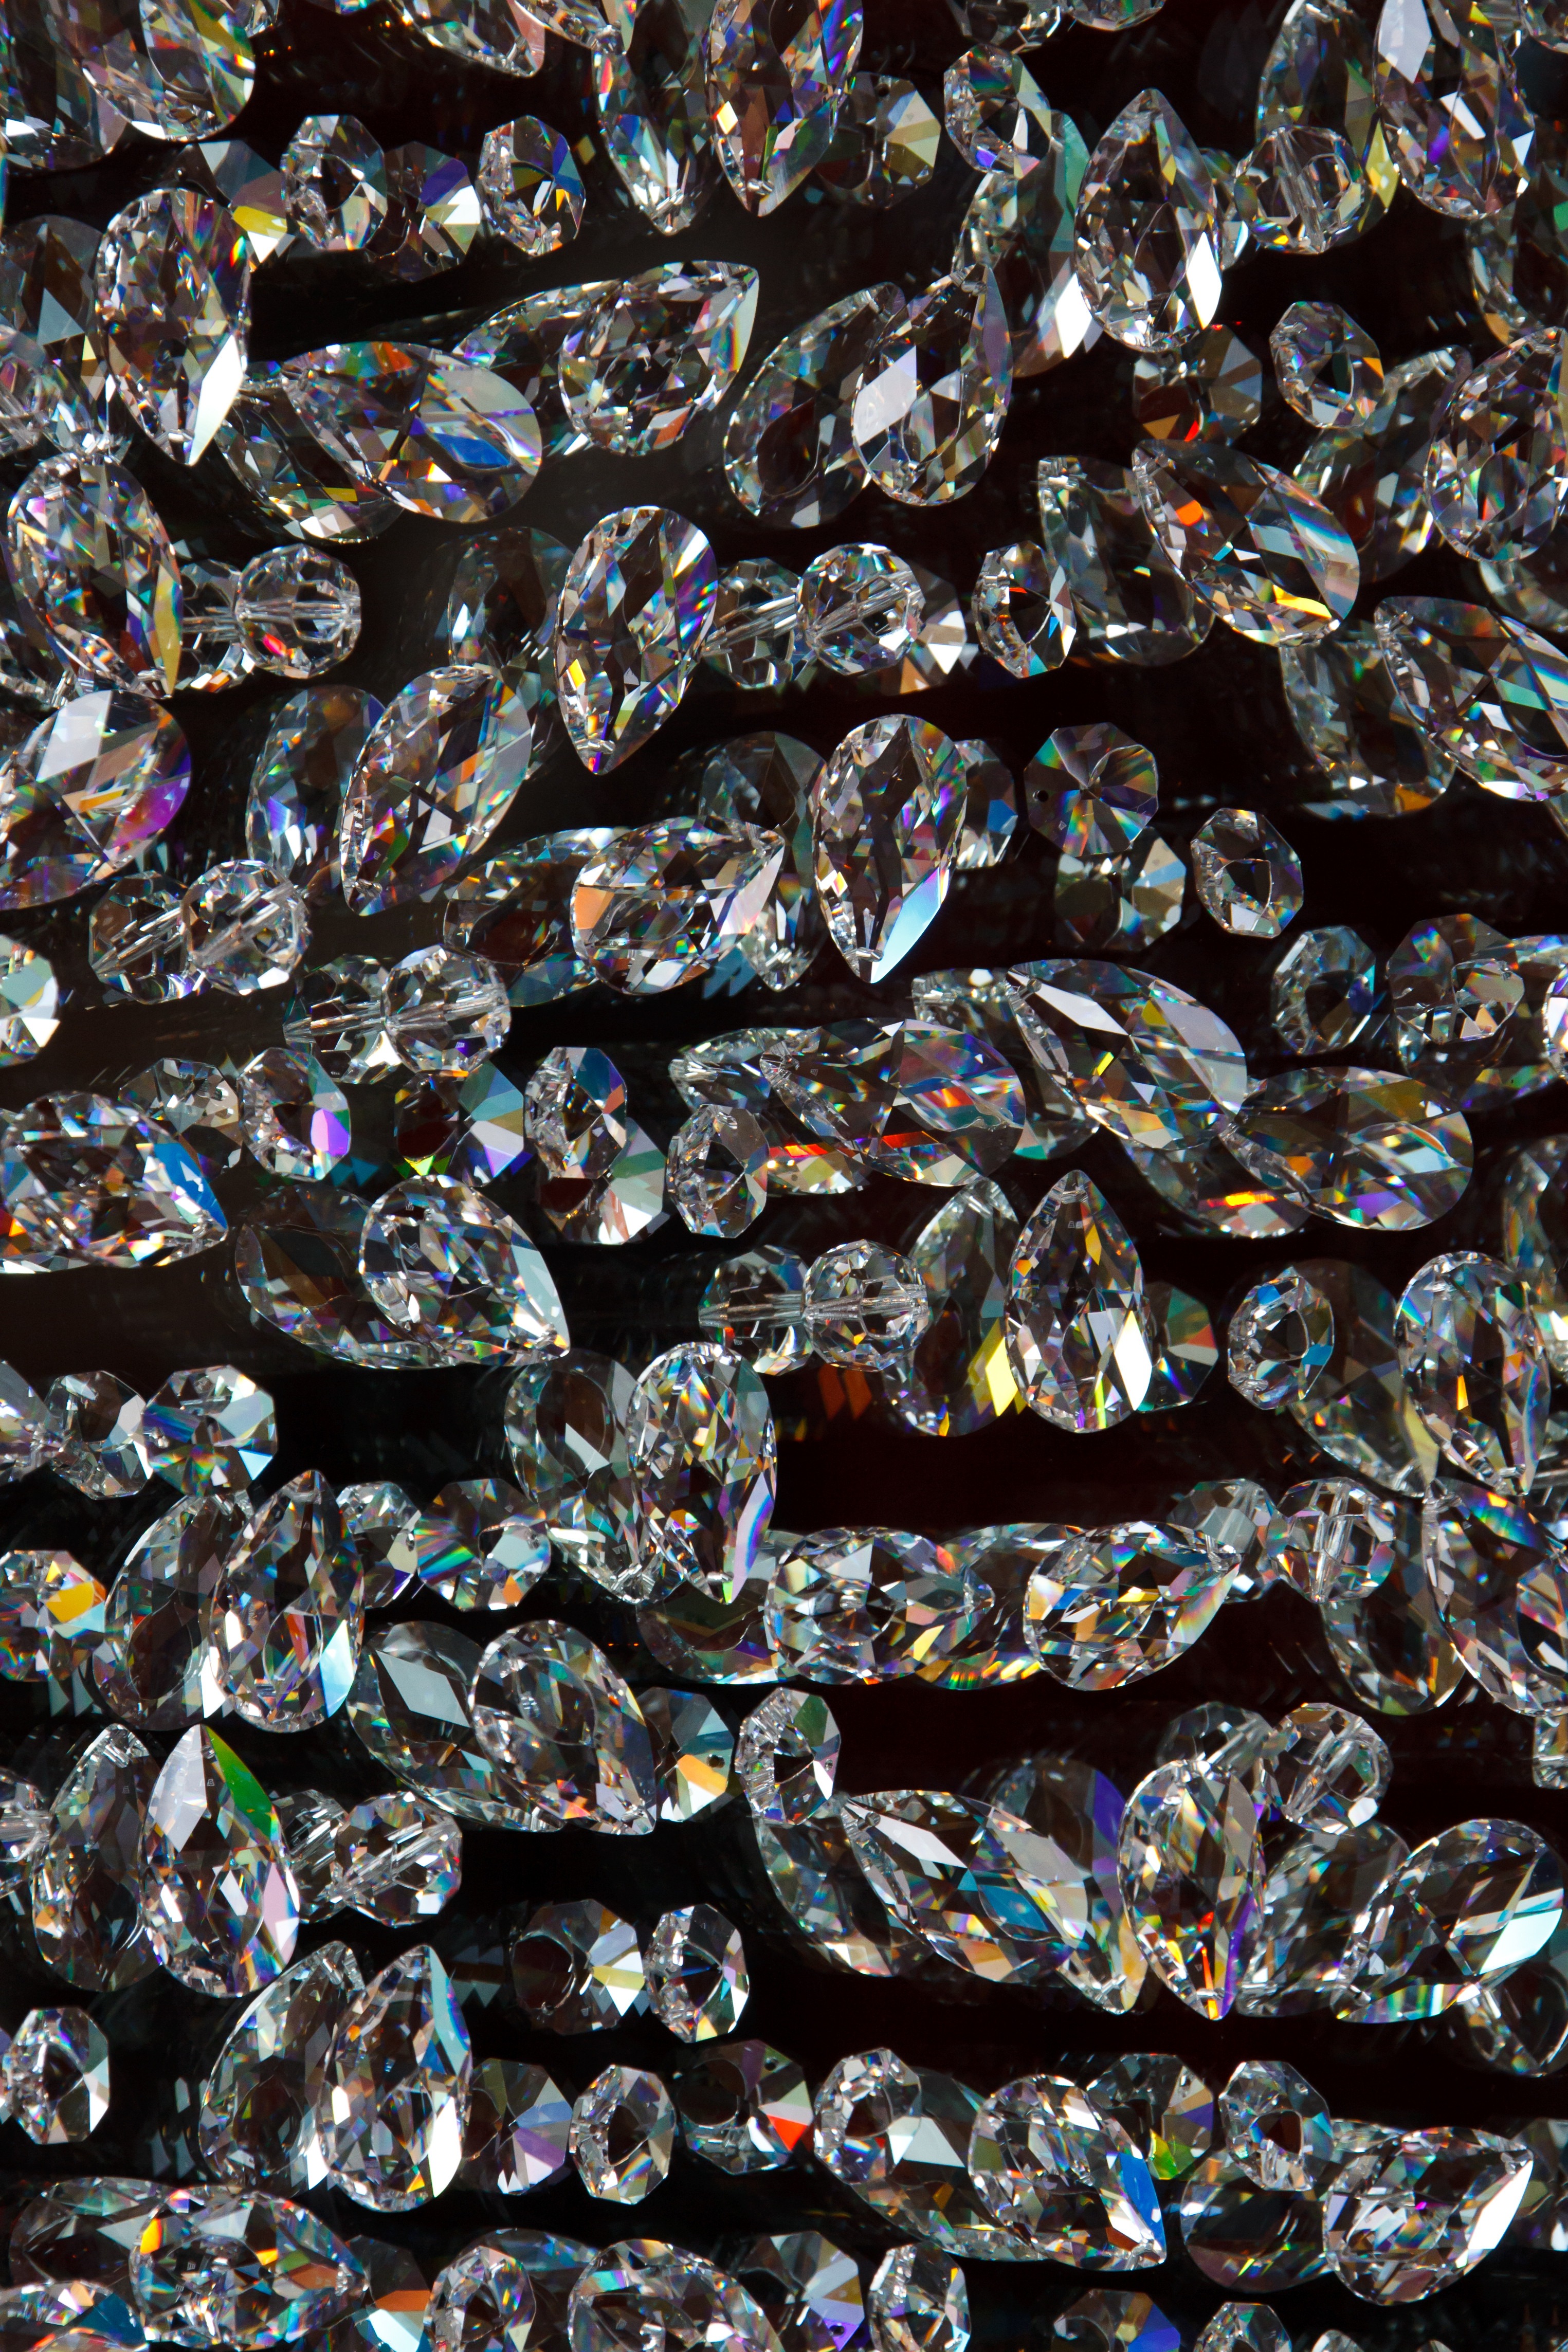
rock, abstract, flower, glass, pattern, reflection, romance, fashion, black, material, jewelry, sparkle, transparent, jewellery, jewel, art, background, luxury, gem, rich, crystal, expensive, diamond, shiny, wealth, fashion accessory